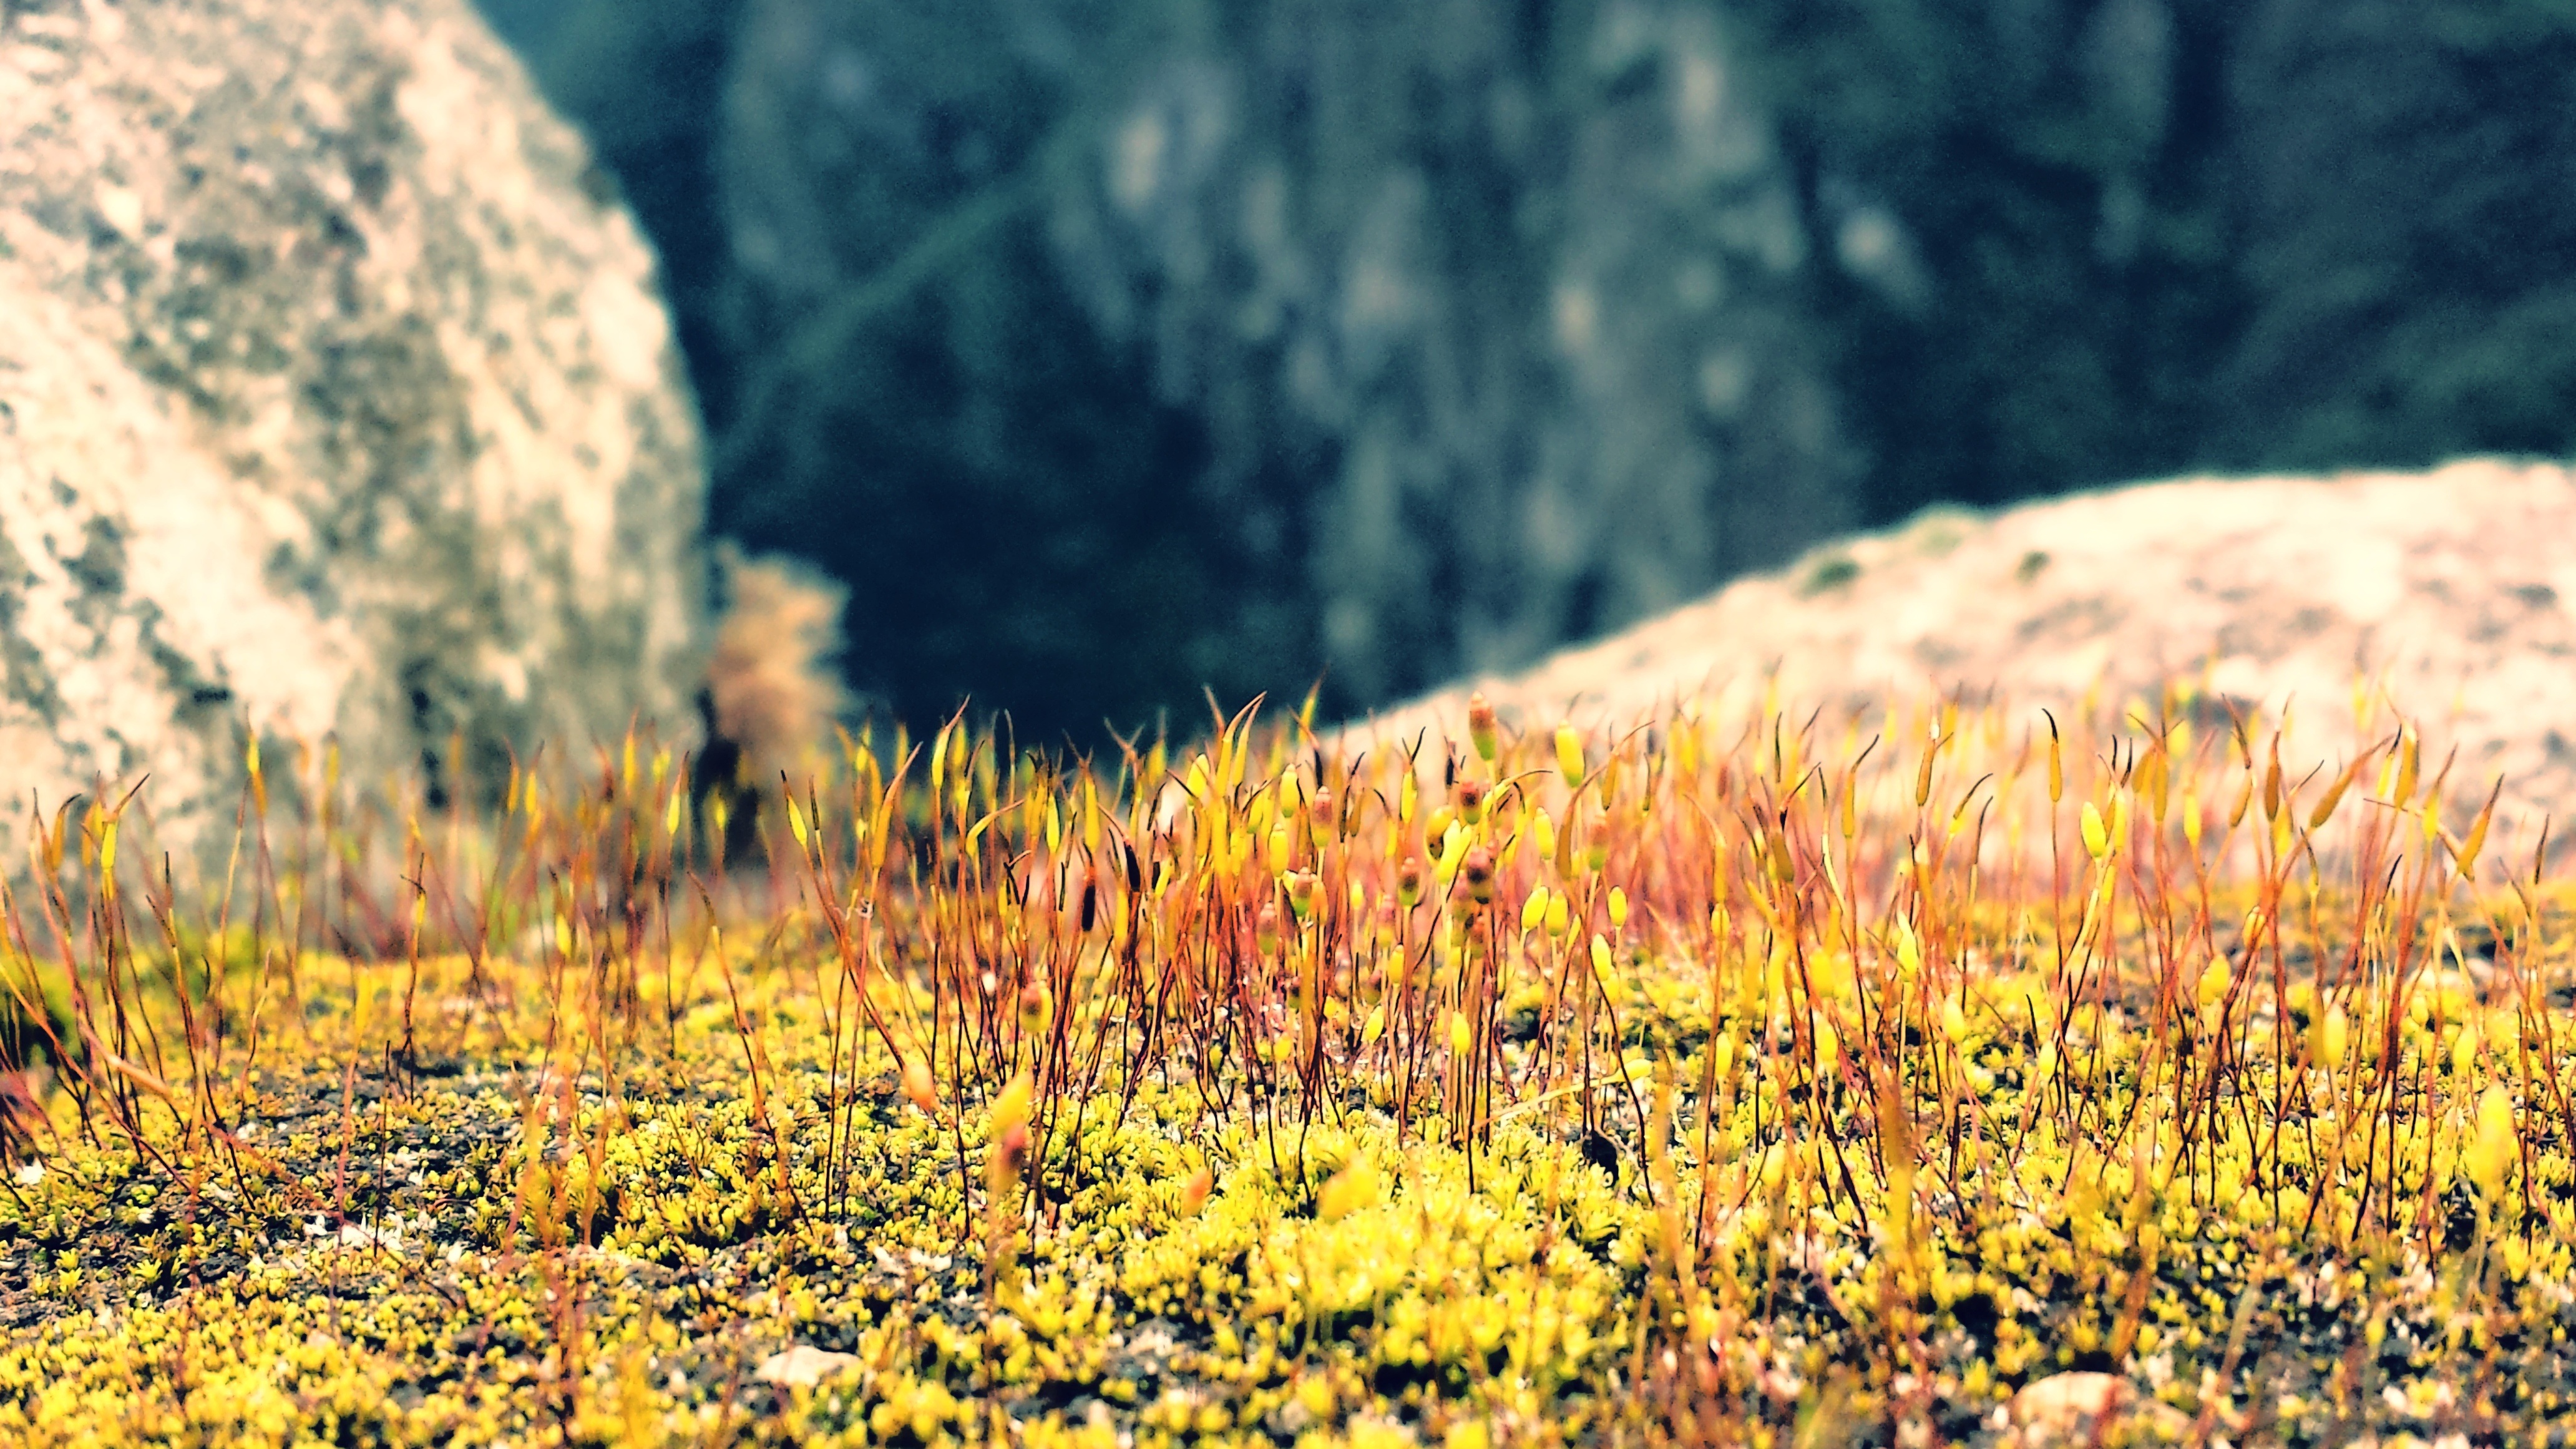
landscape, tree, nature, forest, grass, rock, wilderness, growth, plant, field, meadow, prairie, sunlight, morning, leaf, flower, moss, autumn, flora, season, plants, wildflower, grassland, vegetation, limestone, woodland, habitat, andes, rural area, natural environment, grass family